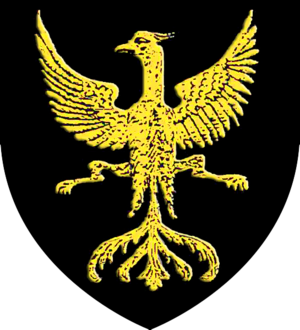
Blason (armes) commune Lachapelle sous chaux, territoire de Belfort
Lachapelle-sous-Chaux est une commune française située dans le département du Territoire de Belfort en région Bourgogne-Franche-Comté.